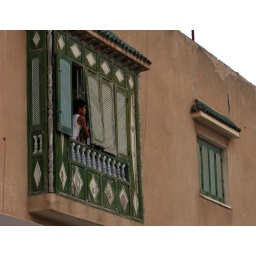
a boy watching the match from his house in the medina